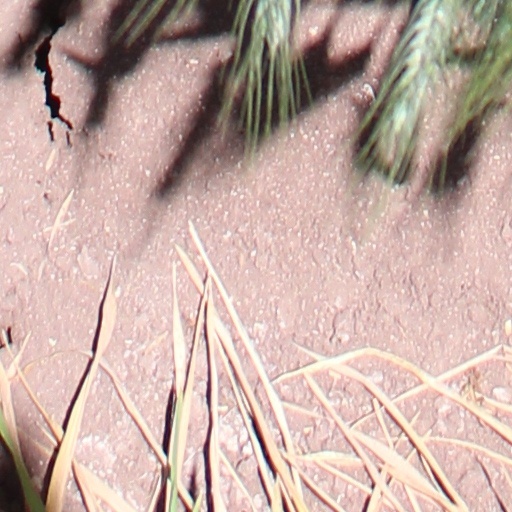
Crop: wheat